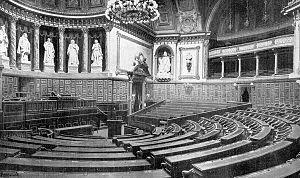
La salle des séances de la Haute Cour en 1899 pour le procès de l'affaire Déroulède. Pour adapter hémicycle, la tribune est enlevée, des barres sont installées. Lors de ce procès, le nombre des accusés - quinze - exige des arrangements complémentaires
Le procès de plusieurs meneurs et agitateurs nationalistes, antisémites ou royalistes français, accusés de complot contre le régime républicain, s'est tenu devant les sénateurs réunis en Haute Cour du 18 septembre 1899 au 4 janvier 1900.